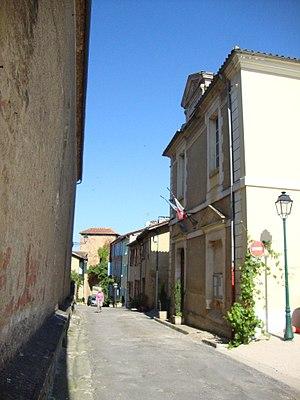
Montesquiou (Gers) Mairie.
Montesquiou, ou aussi Montesquiou-d'Armagnac, est une commune française située dans le département du Gers, en région Occitanie.